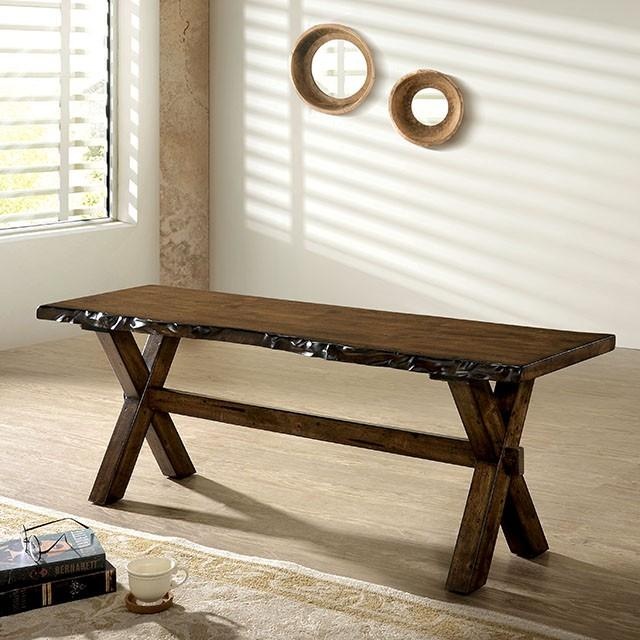
Woodworth Walnut Bench
Woodworth Walnut Bench, 54"W X 14"D X 18 3/4"H, 38.58lbs. There's no better way to give thanks than to gather family and friends around an enormous table to share a feast. A farmhouse table is the perfect spot. This large and sturdy table is constructed out of lumber that looks like it was cut and shaped by your own hands. The weathered finished and wood knot details are half the fun. The other half is sitting down to eat with your friends and family. Features: Trestle Style Base Rough Cut Wood Top, Cross Leg Table Parsons Chair Padded Fabric Upholstery Distressed Wood
Brand: FOA East
Category: Furniture > Benches > Kitchen & Dining Benches > Farmhouse Benches